Two-rooms-and-a-bath car

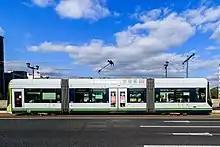
A tramcar with the middle car body without any wheels

Two-rooms-and-a-bath car (or multi-articulated tram) is a type of tram or streetcar with one or more suspended sections. The shortest examples consist of three sections; so called car bodies. The sections at the ends each have two axles or four wheels. The centre section is suspended between the end sections, spanning like a bridge. The centre section has no wheels and appears to be floating or suspended.